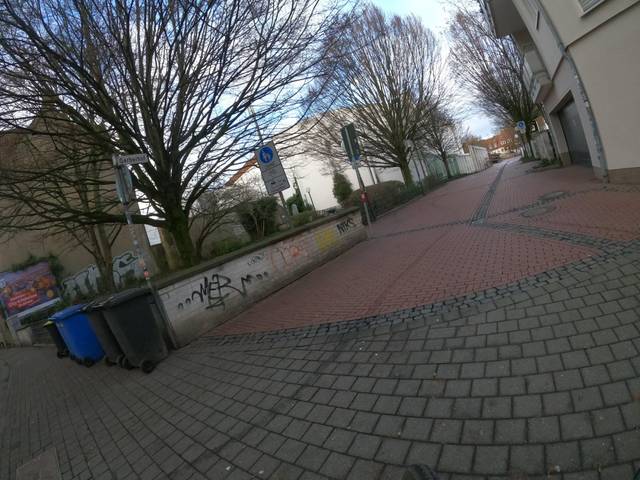
Region: Germany
Coordinates: 52.28, 8.043